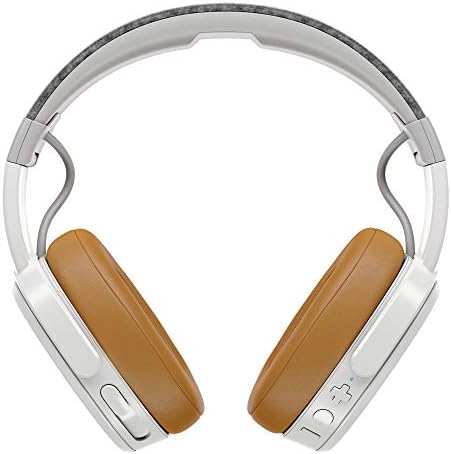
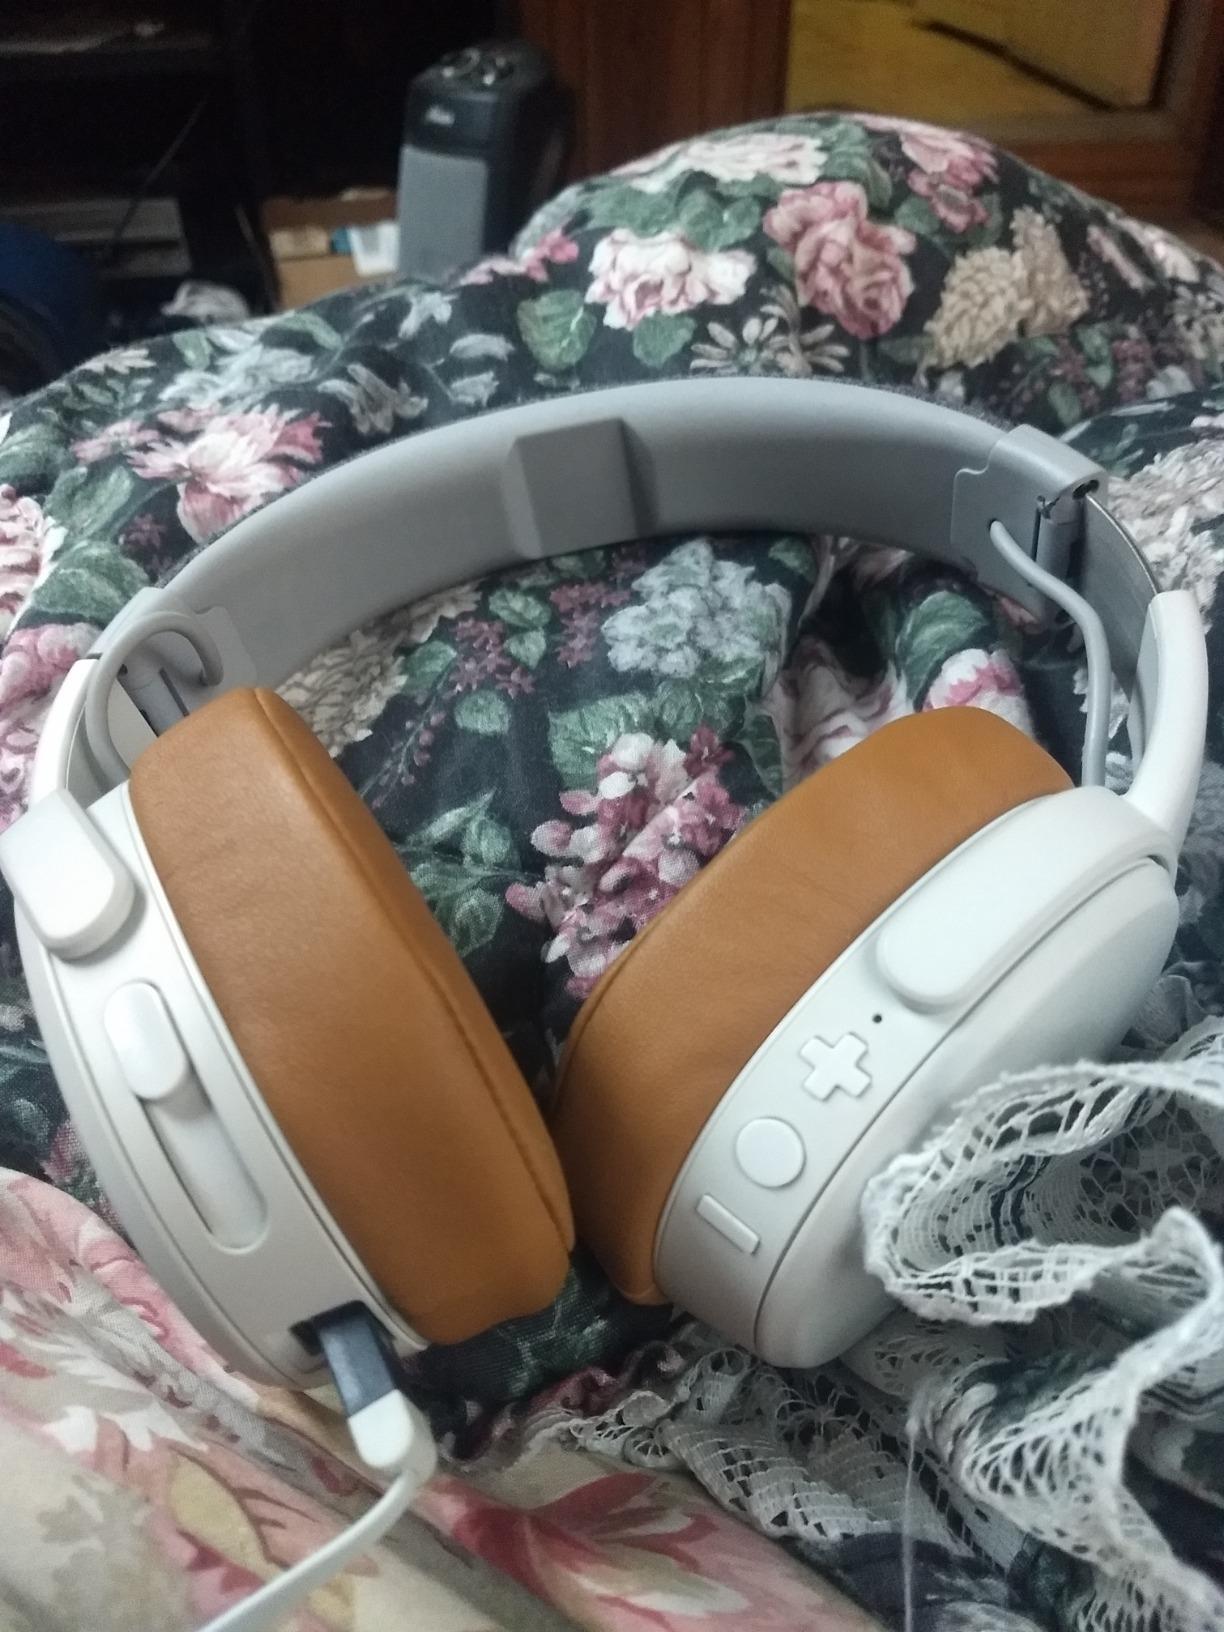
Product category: headphones
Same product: yes